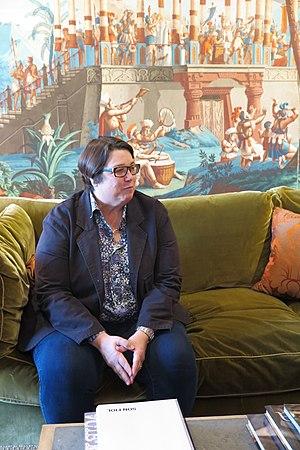
Catherine Opie est une photographe américaine et militante pour les droits des LGBT.